Hostile vehicle mitigation

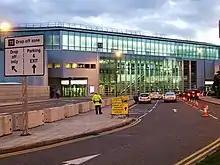
Concrete blocks placed to protect the Terminal 3 at Manchester Airport from hostile vehicle attack; these have now been replaced by more attractive bollards

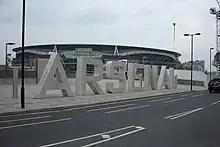
The ARSENAL lettering in the foreground of the Emirates Stadium is an example of disguised HVM.

Ideally a protective layer of HVM should surround the building or place being protected and this HVM protection line should be stood off from the building facade or places expected to be crowded. This protective standoff distance is critical in the case of VBIEDs as 'every metre counts' and often distance is one of the best ways to achieve explosive blast effects mitigation.